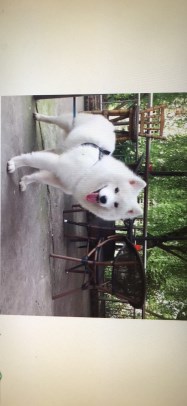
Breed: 2192-n000088-Samoyed